Peter Pennoyer

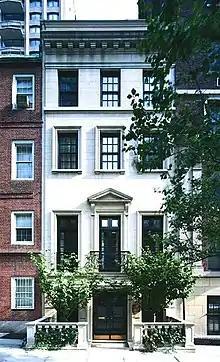
Townhouse on New York's Upper East Side.

While in graduate school from 1981 to 1983, Pennoyer worked as a designer in the Manhattan office of his Columbia professor, Robert A. M. Stern. He established his own practice in 1984, where he was a principal in the firm Pennoyer Turino Architects P. C. until 1990, after which he formed Peter Pennoyer Architects. One of his earliest projects was a retreat in the Catskill Mountains for his sister's father-in-law, Louis Auchincloss.